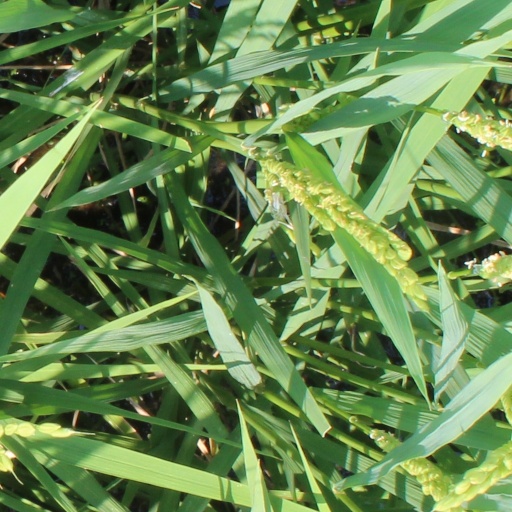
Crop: rice